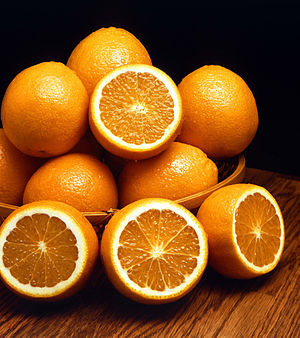
Appelsin / Anvendelse
Appelsiner
Appelsiner stammer fra Burma og det sydlige Kina. Senere har de bredt sig til Indien og herefter til Europa, hvor den har været dyrket siden det 15. århundrede.